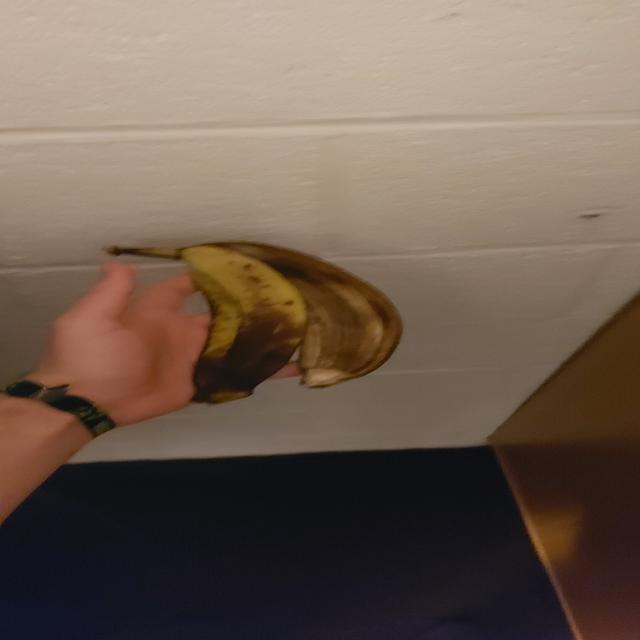
Label: bananas